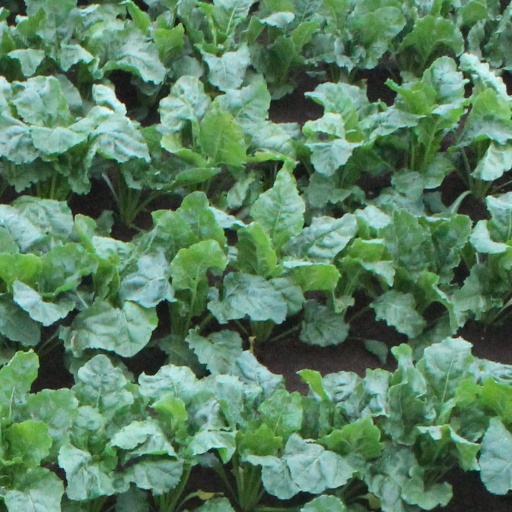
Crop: sugar beet